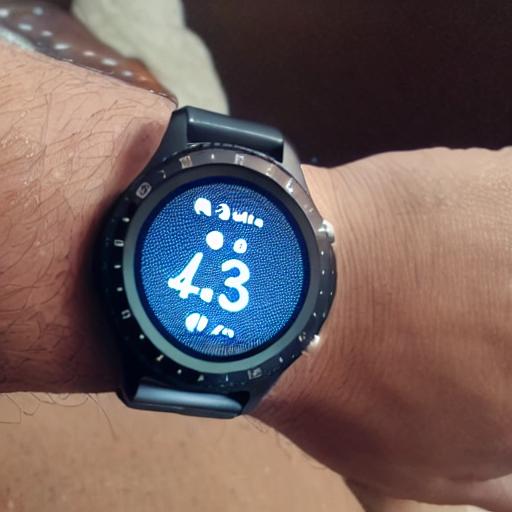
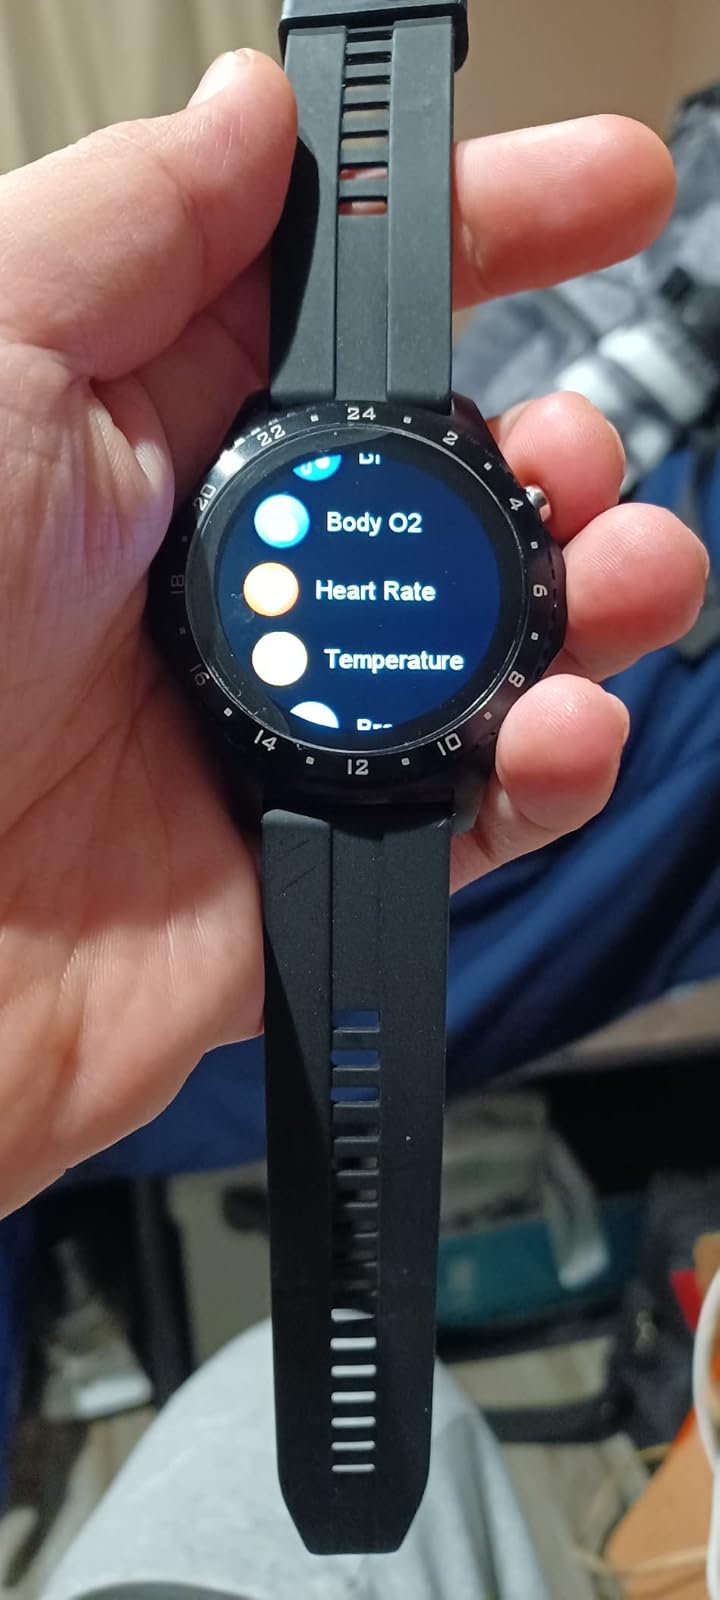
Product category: smartwatch
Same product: no